Sutherland Institute

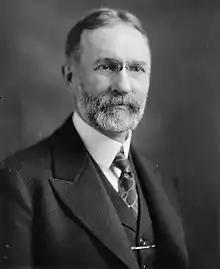
George Sutherland, the Institute's namesake

The Sutherland Institute is a 501(c)(3) organization, which is the IRS tax designation for a non-profit that is eligible for tax-deductible donations. According to the Institute's website, Sutherland does not perform contract work or accept government grants.